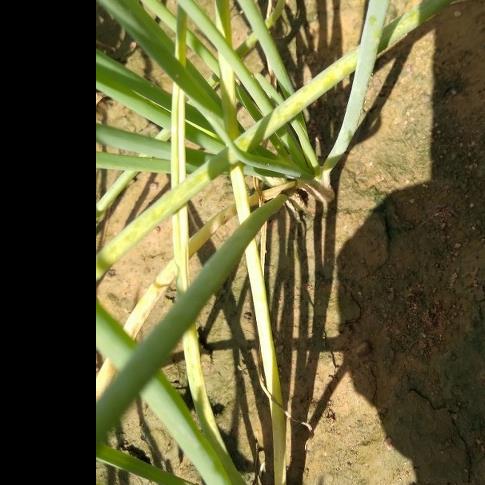
Crop: Onion
Condition: fusarium-d